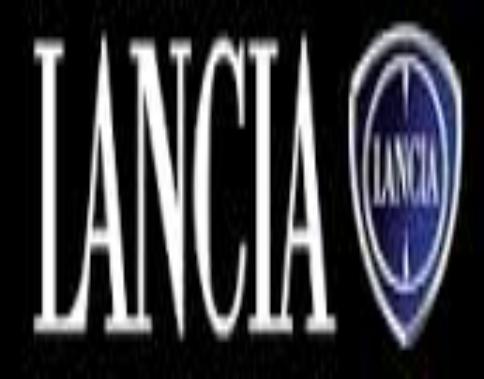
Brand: Lancia
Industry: Transportation